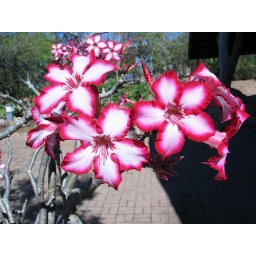
Beautiful flowers from this strange thick stocky-based, succulent-type plant in Kruger National Park.